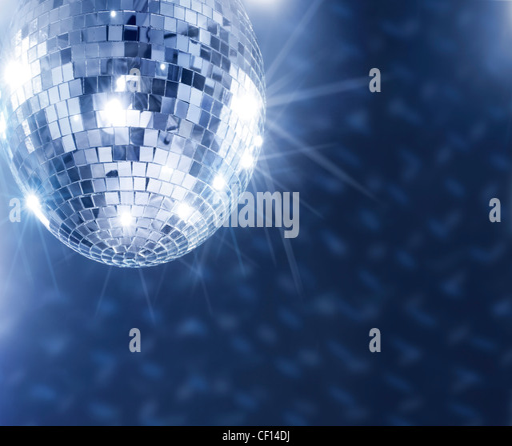
a disco ball hanging from the ceiling